Rashad Taylor

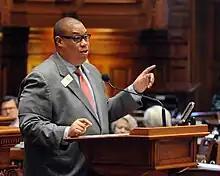
Rep. Rashad Taylor in 2012

In 2008, state representative Mable Thomas decided against seeking re-election, choosing instead to mount an unsuccessful primary challenge to John Lewis in the 5th congressional district. Her decision created an open seat in the Georgia House, which attracted two candidates, both Democrats, one of whom was Taylor. In the primary election held on July 15, 2008, Taylor earned 62.8% of the vote and won the Democratic nomination. He faced no opposition in the general election and took office on January 12, 2009. He ran for re-election in 2010, facing a primary challenge from Mable Thomas, his predecessor in office. In the Democratic primary election held on July 20, 2010, Taylor won 56.1%, winning by a margin of 349 votes. Once again, he won the general election unopposed. His second term expired in January 2013.